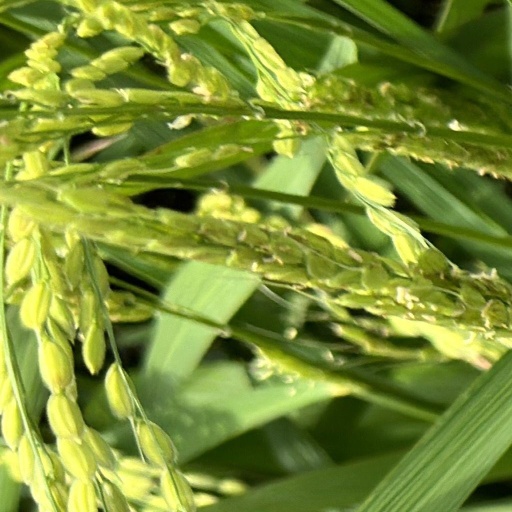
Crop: rice